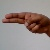
The image shows a hand gesture representing the letter 'H' in Indian Sign Language.